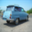
Label: automobile